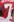
Number: 7